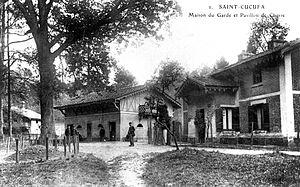
Le bois de Saint-Cucufa, ou forêt de la Malmaison, est un bois et un étang dans le département des Hauts-de-Seine en France. C'est une forêt domaniale, gérée par l'Office national des forêts.